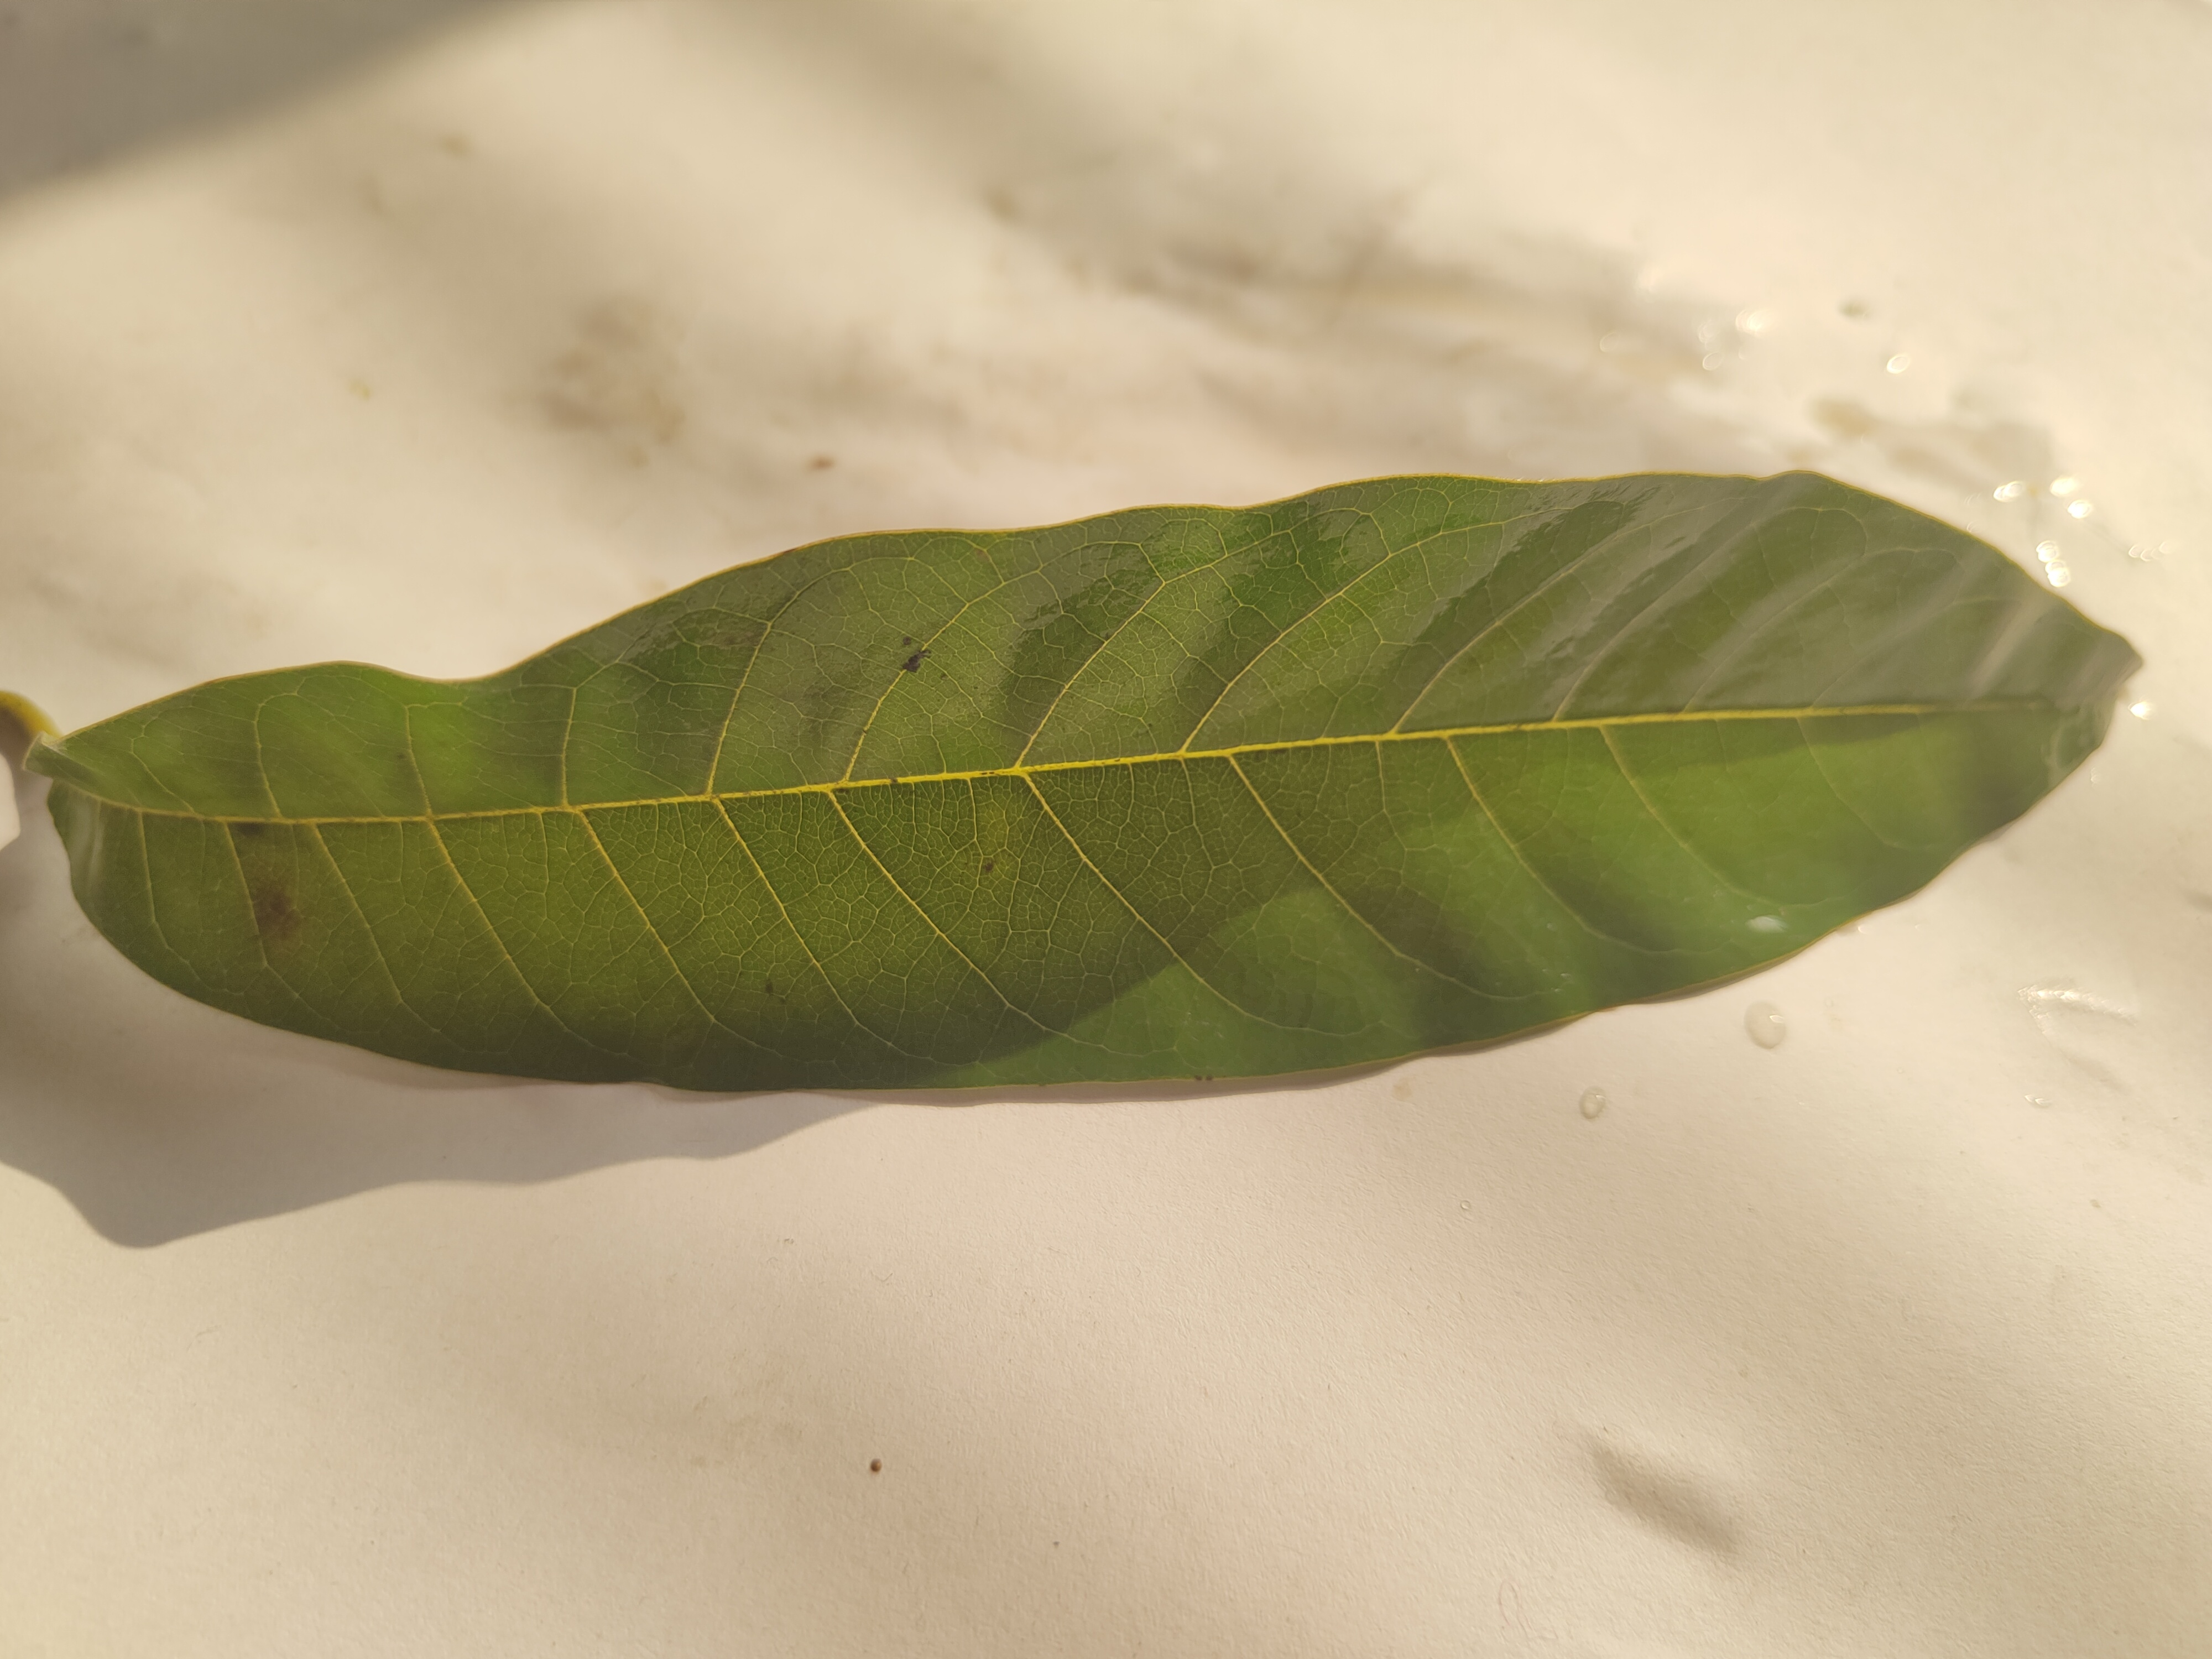
Leaf variety: Custard Apple